Architecture of Malaysia

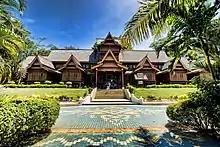
Modern replica of the 15th century Malacca palace.

The first detailed description of Malay architecture was on the great wooden palace of Mansur Shah of Malacca (reigned 1458–1477). The "Sejarah Melayu" (Malay Annals) had references to the construction and the architecture of Malacca's palaces. According to this historical document, the building had a raised seven-bay structures on wooden pillars with a seven-tiered roof in cooper shingles and decorated with gilded spires and Chinese glass mirrors.